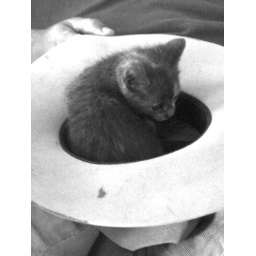
cat in the hat